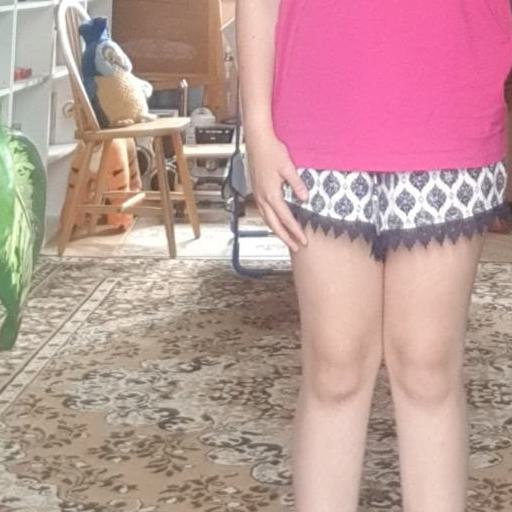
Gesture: no_gesture